Luís Leal (footballer, born 1987)

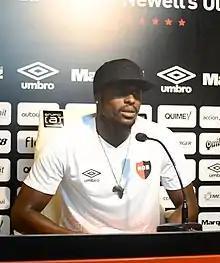
Leal with Newell's Old Boys in 2020

Luís Leal dos Anjos (born 29 May 1987) is a professional footballer who plays as a striker for Peruvian Segunda División club Bentín Tacna Heroica and captains the São Tomé and Príncipe national team.